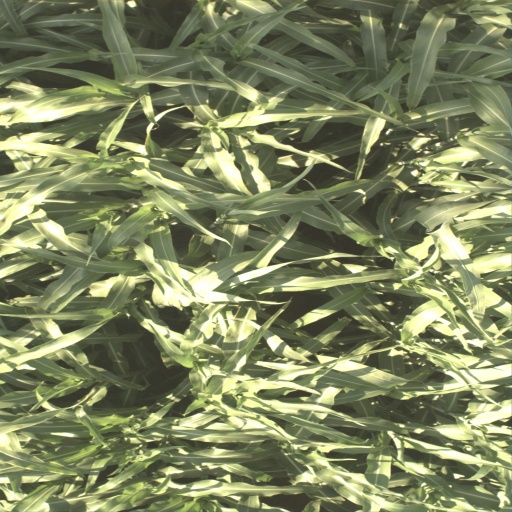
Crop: sorghum